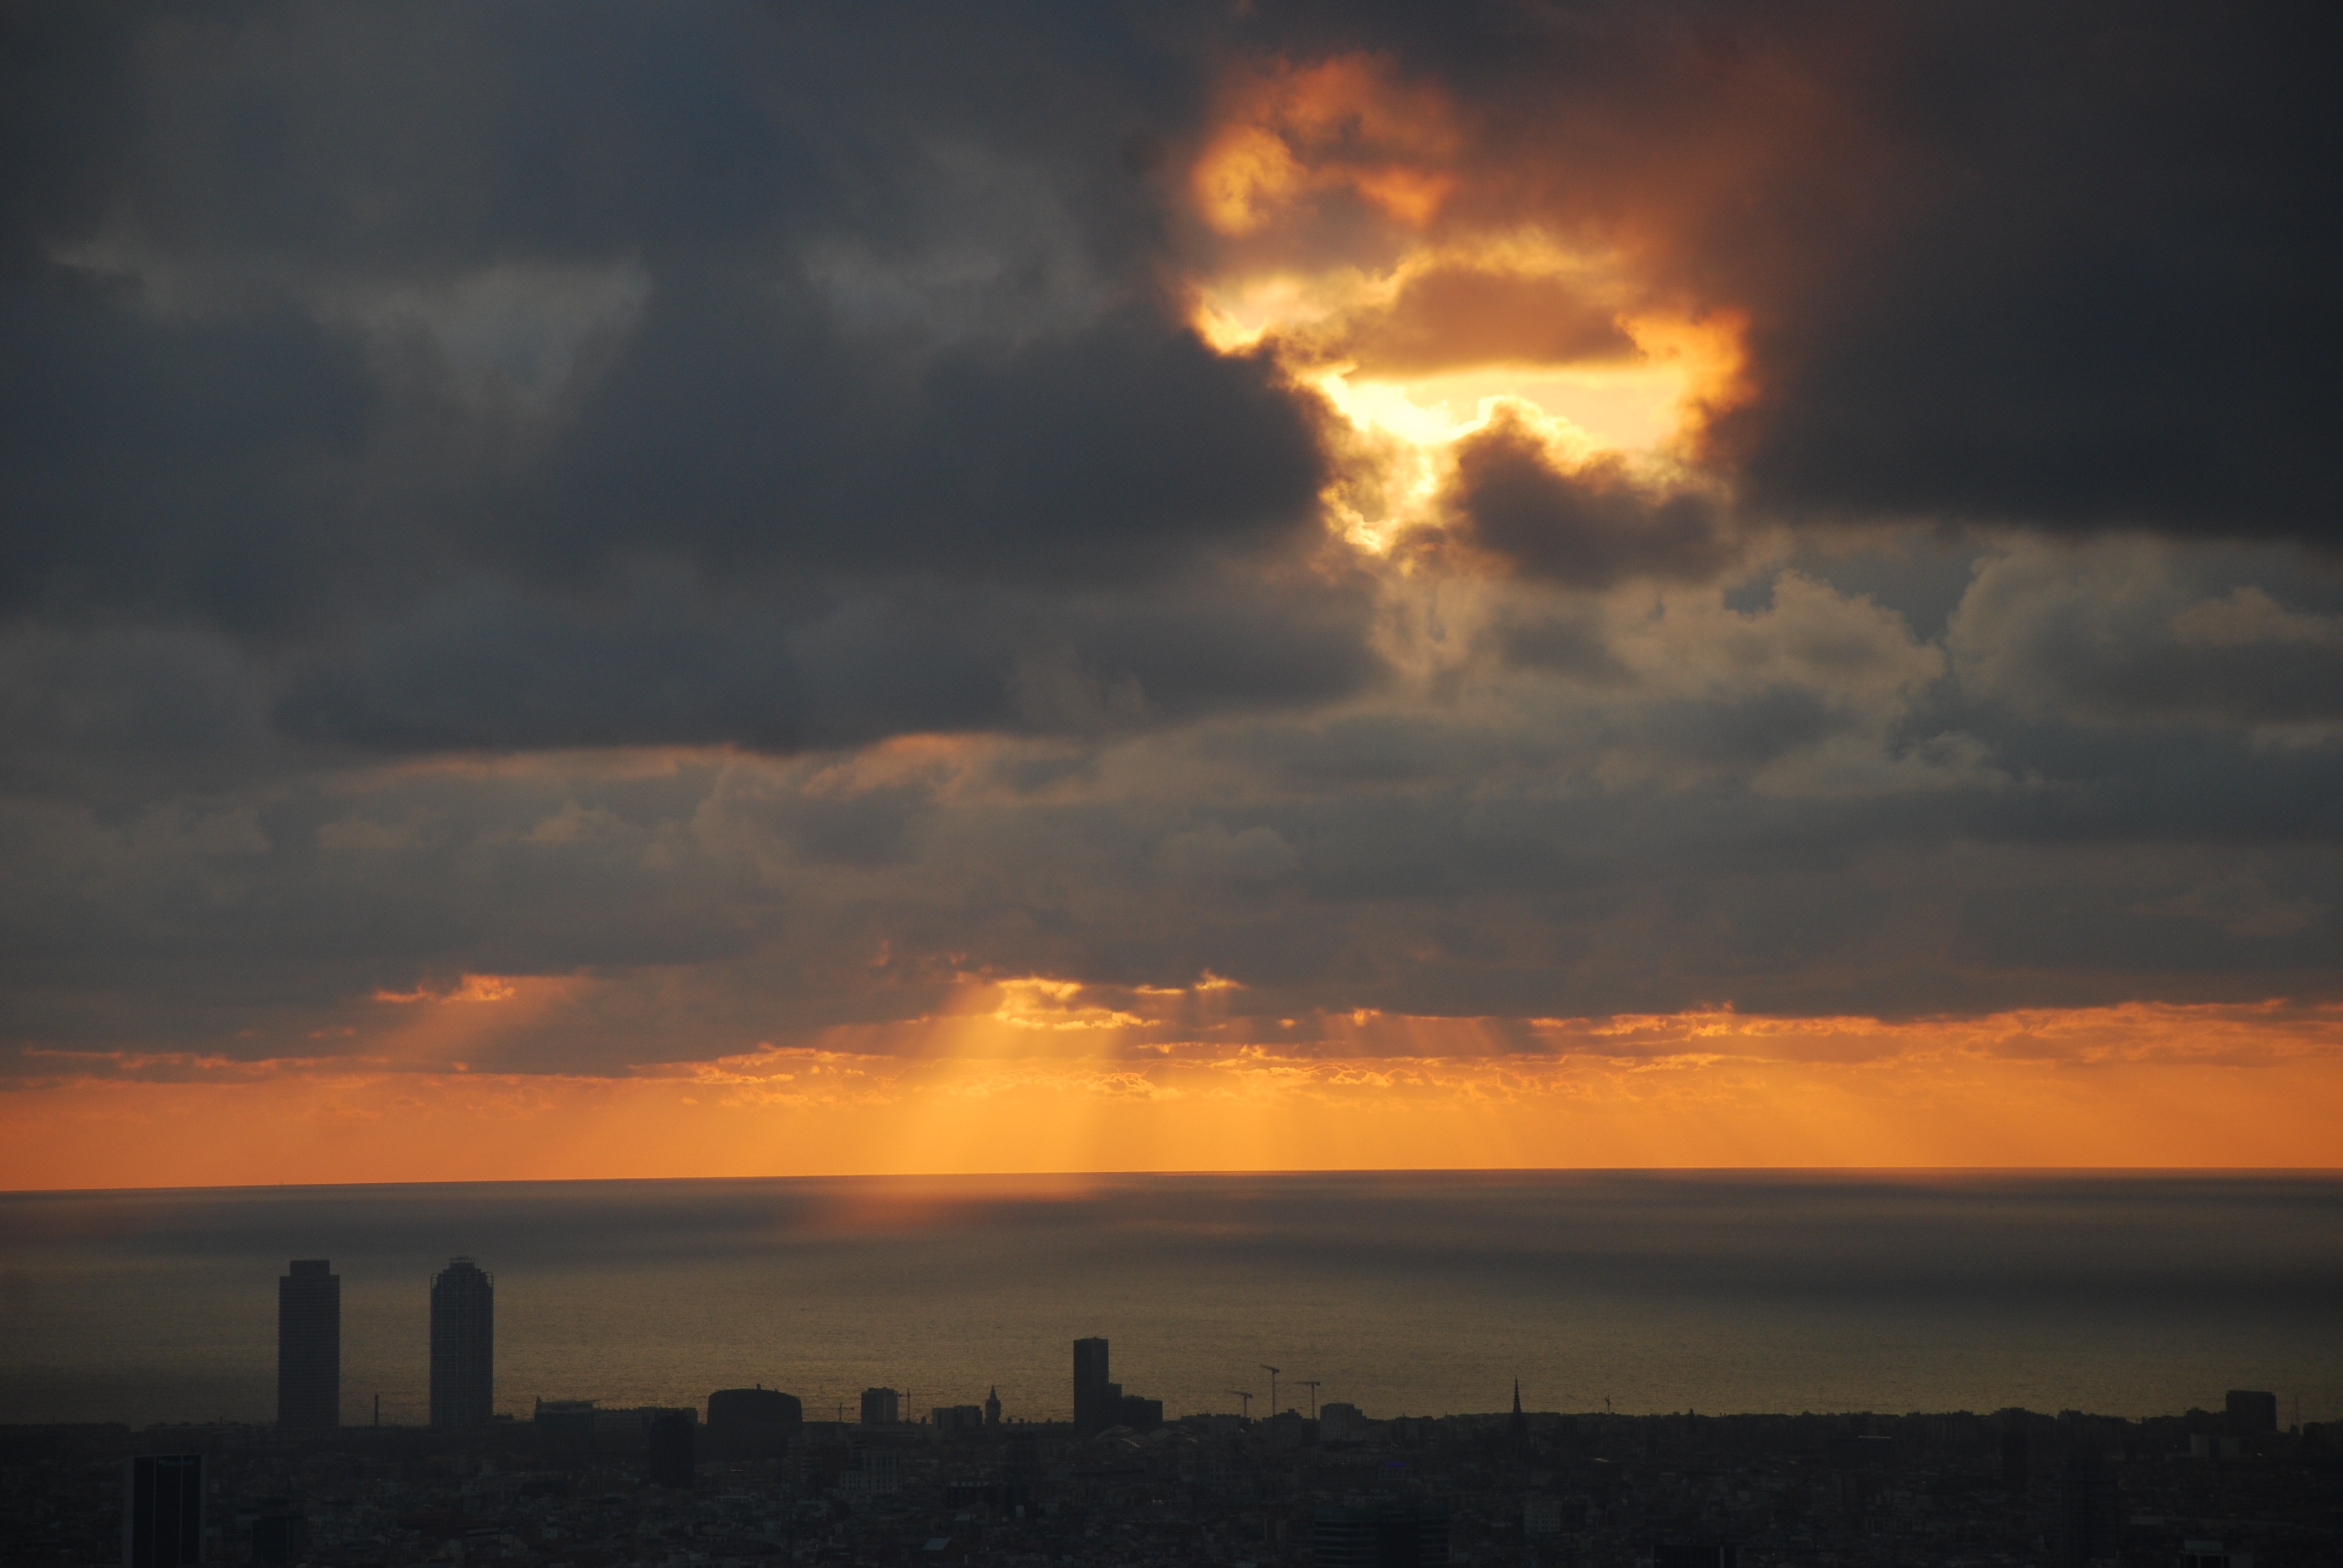
sea, horizon, cloud, sky, sun, sunrise, sunset, sunlight, morning, dawn, atmosphere, dusk, evening, barcelona, clouds, afterglow, red sky at morning